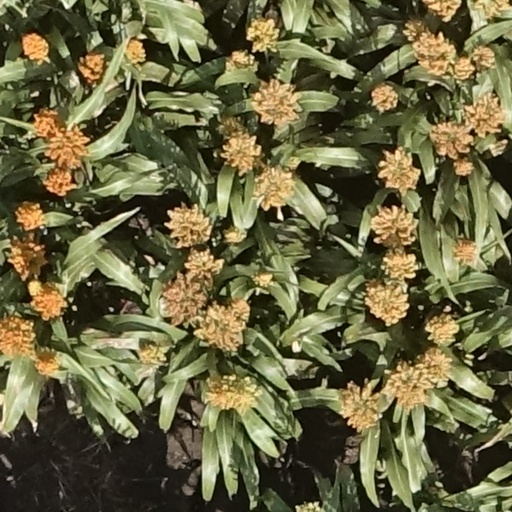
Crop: sorghum